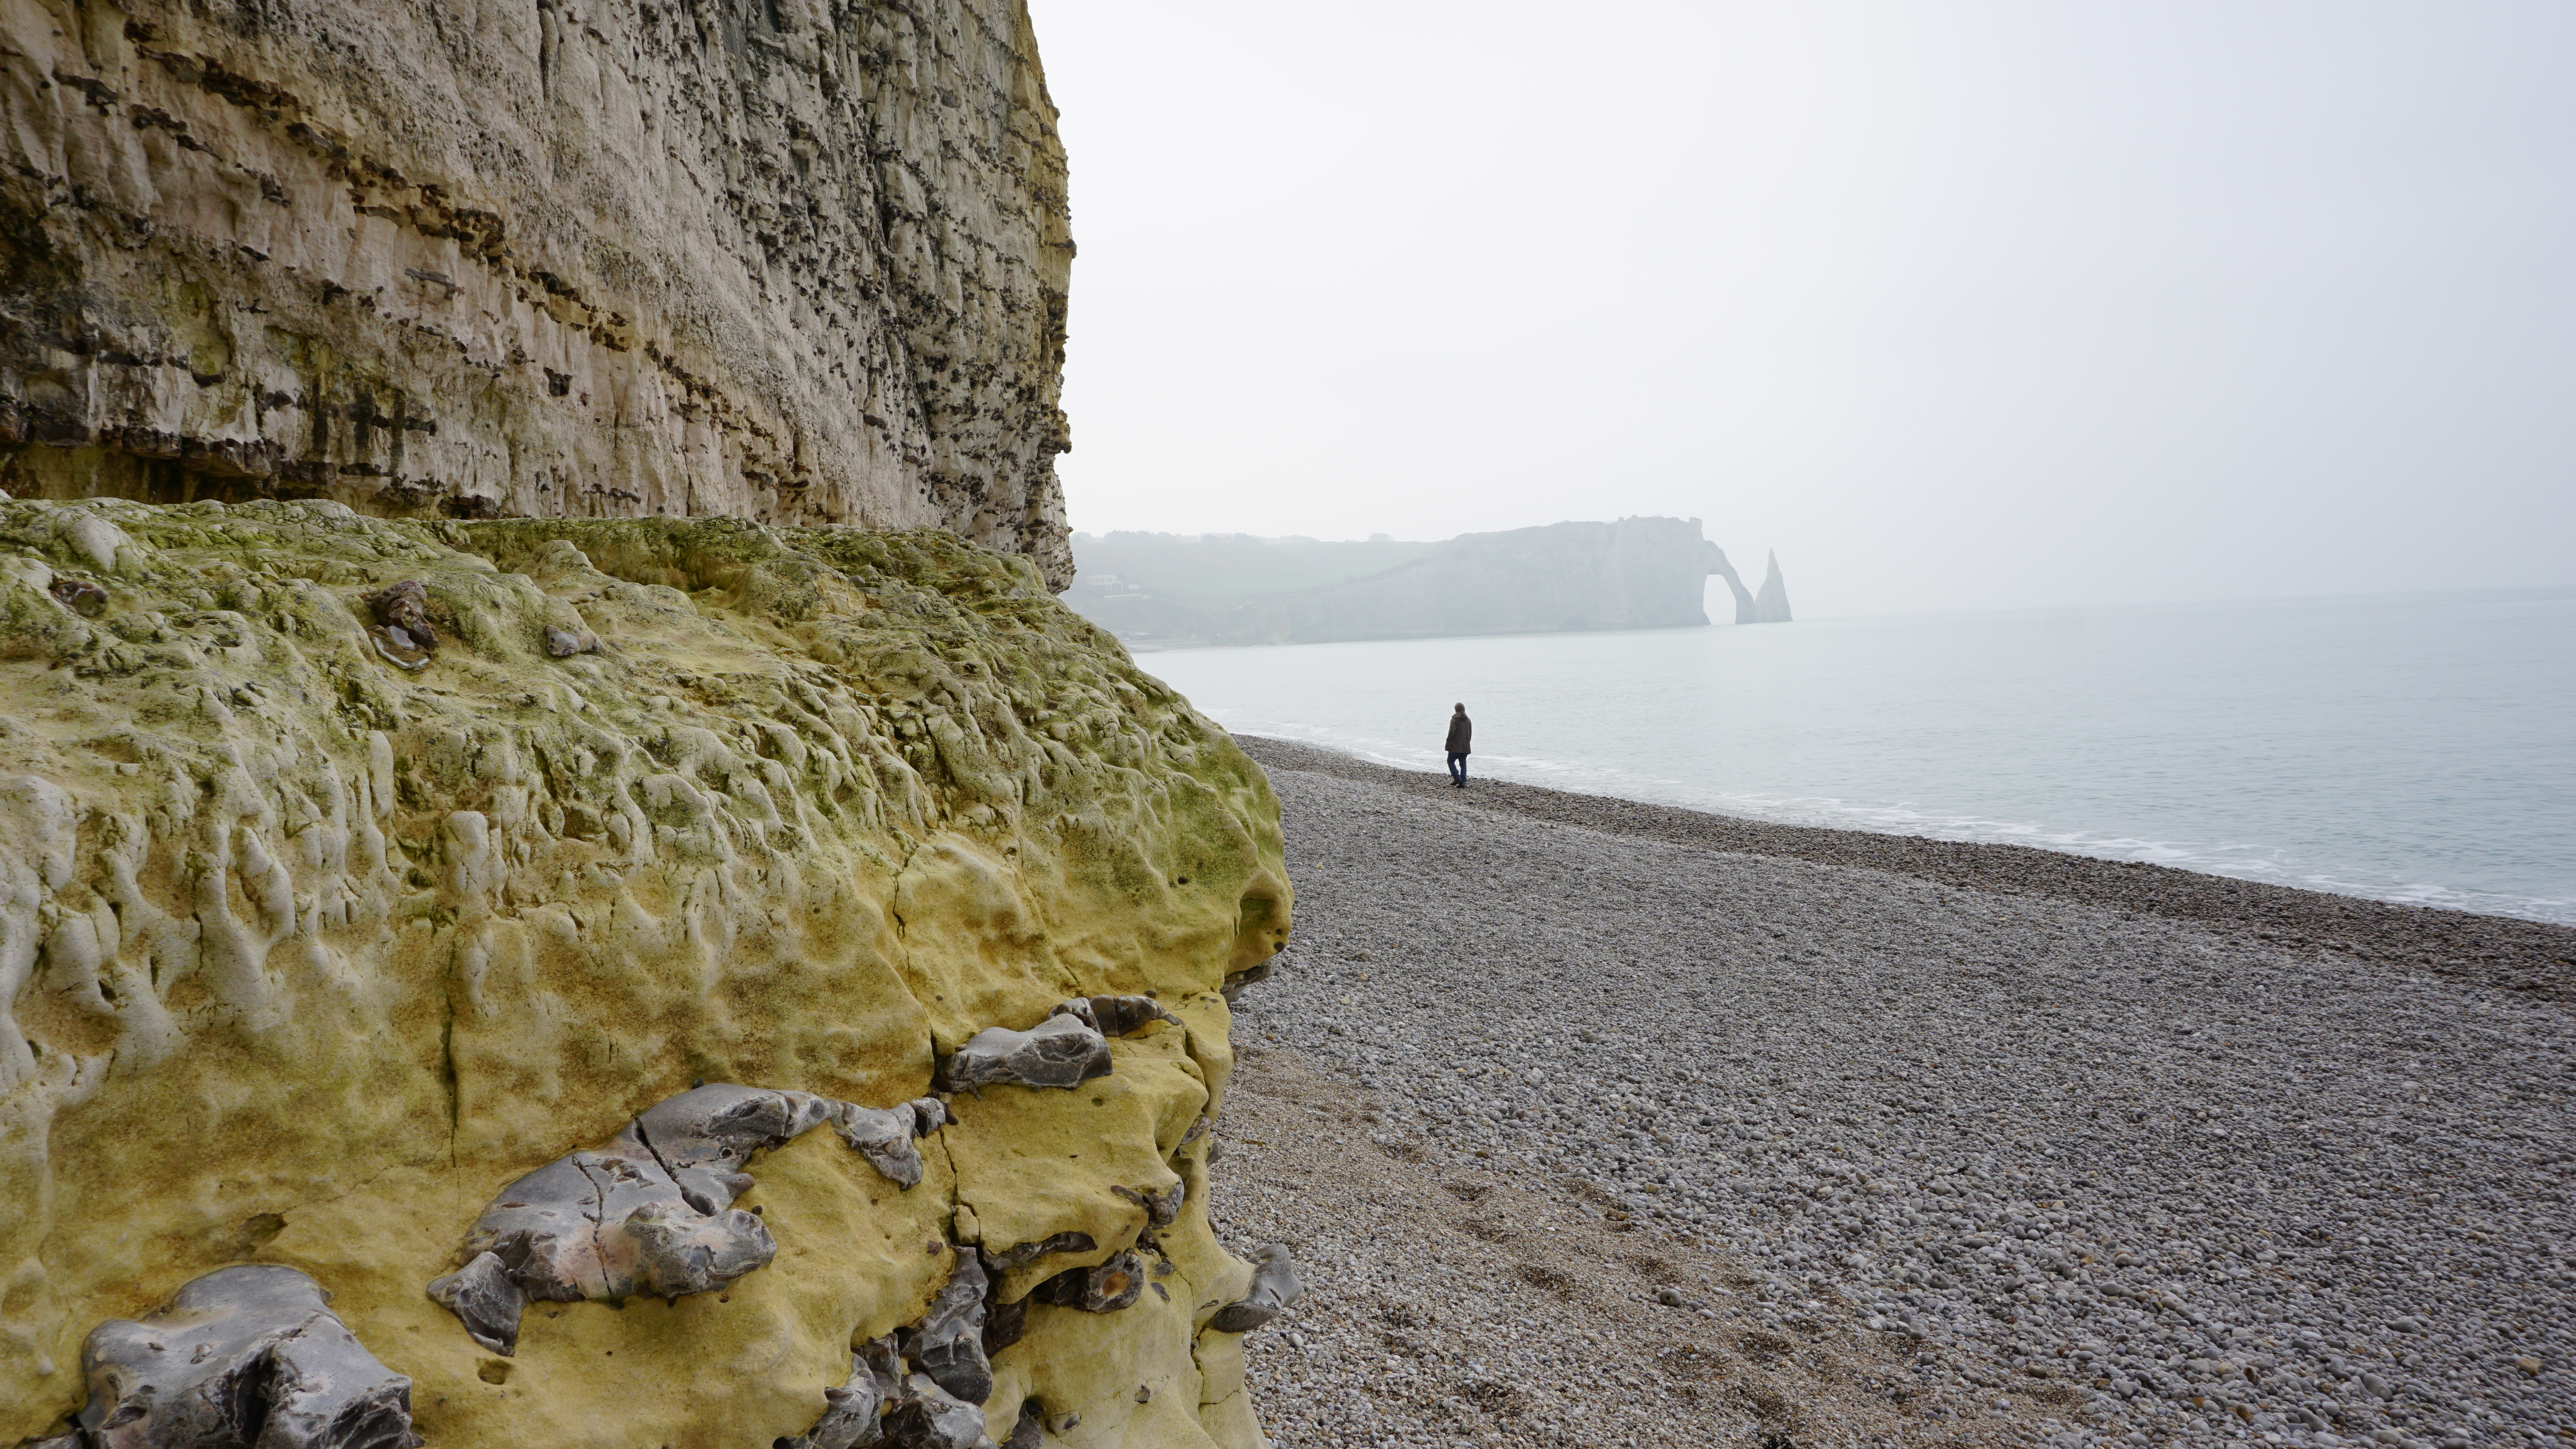
coast, Alabaster coast, normandy, shore, beach, water, cliff, mist, landscape, sea, rock, klippe, coastal and oceanic landforms, atmospheric phenomenon, promontory, terrain, headland, ocean, formation, geology, cape, sand, bay, tourism, vacation, road, outcrop, wave